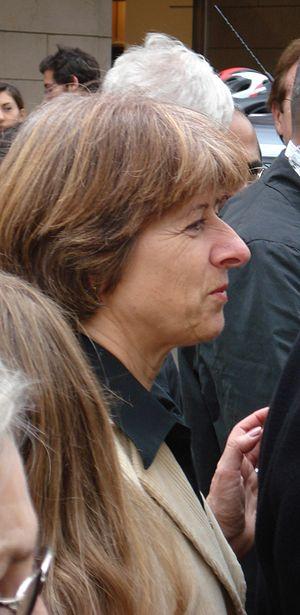
La chancelière de la Confédération Annemarie Huber-Hotz, à Genève, Suisse.
Annemarie Huber-Hotz, née le 16 août 1948 à Baar et morte le 1ᵉʳ août 2019 au Lac Noir, est une personnalité politique suisse, membre du Parti radical-démocratique.